Question: Who are in front of the building?
Tambaya: Suwaye a gaban ginin?
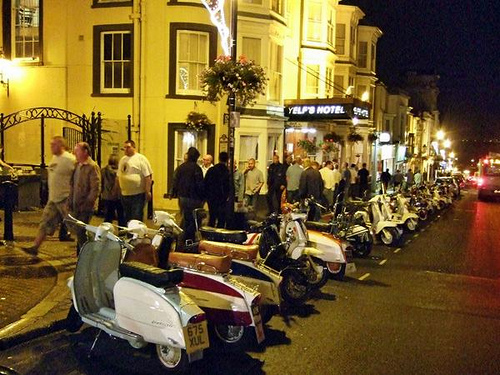
Answer: The people.
Amsa: Mutane ne.